Armavia

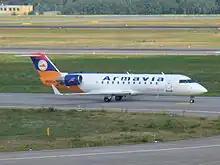

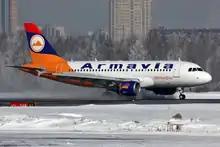
Armavia Airbus A319-100 at Pulkovo Airport. (2010)

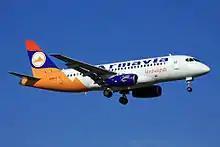
Armavia was the first airline to operate the Sukhoi Superjet 100

On 1 September 2007, Armavia signed a multimillion-dollar agreement with Russia's Sukhoi Civil Aircraft for two Sukhoi Superjet 100-95LR aircraft by the end of 2009. Under the agreement, Armavia had the option to acquire another two SuperJet 100-95LRs in the future. On 19 April 2011, Armavia took delivery of the first Sukhoi Superjet 100. In doing so, Armavia became the first company to put the aircraft in commercial revenue service. On 9 July 2012, it cancelled its order for a second Sukhoi Superjet 100.